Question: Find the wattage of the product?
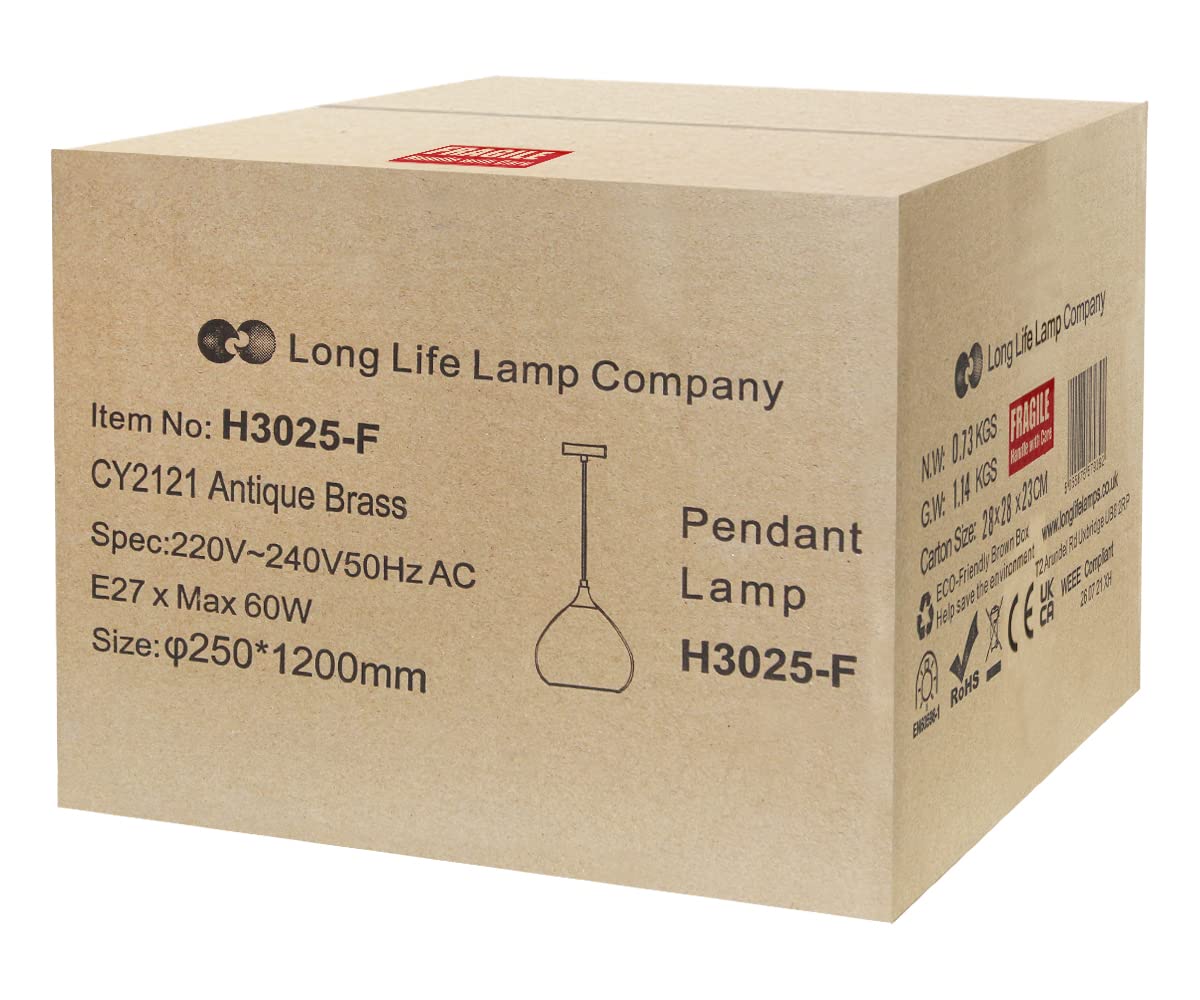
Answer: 60.0 watt